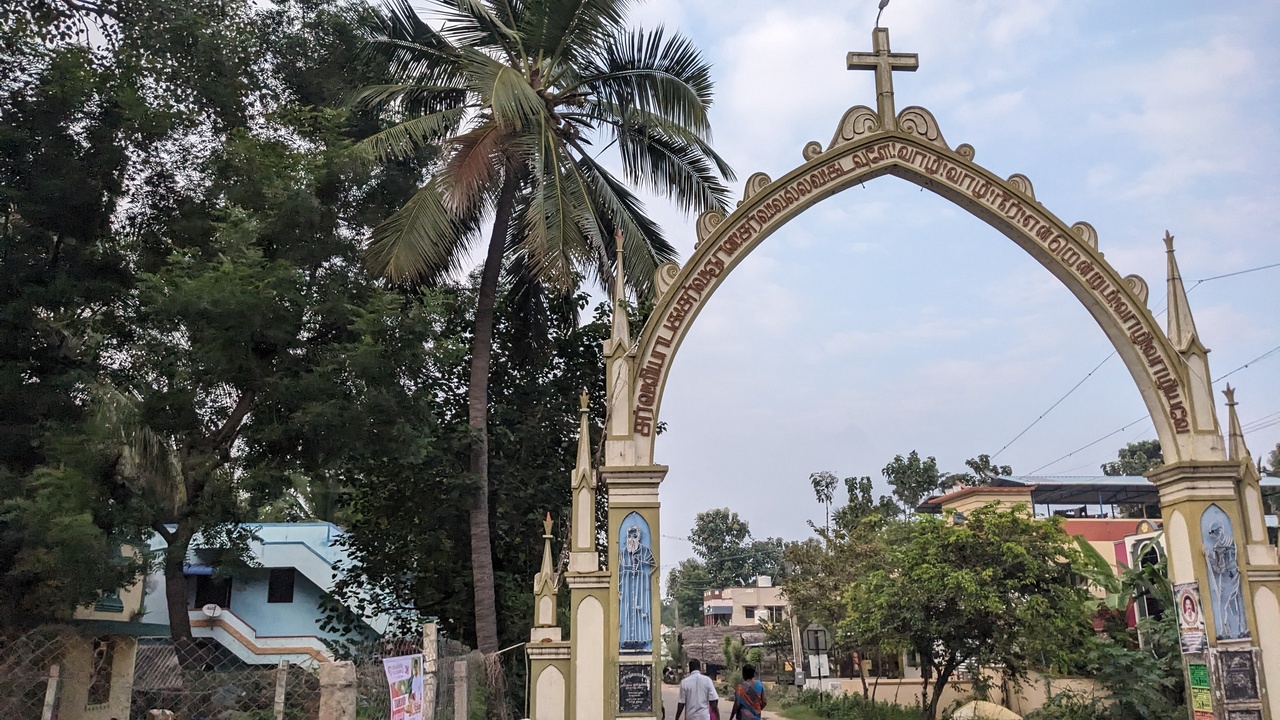
Photos taken from a trip to South eastern Tamilnadu